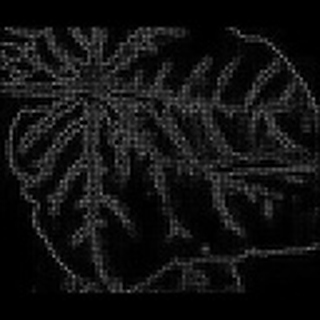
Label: cotton_bacterial_blight